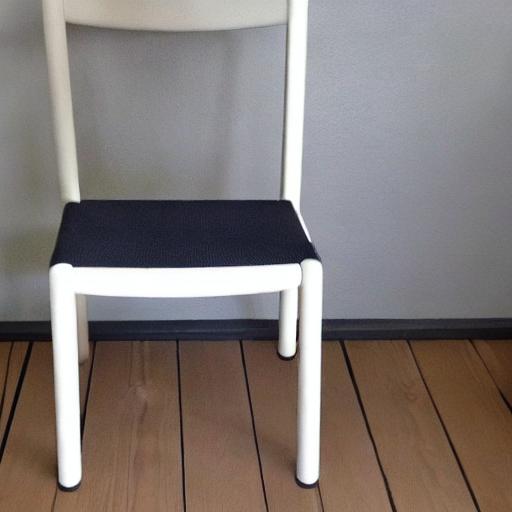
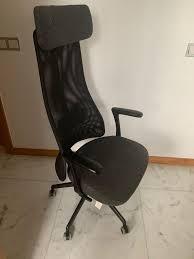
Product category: items_chair
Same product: no